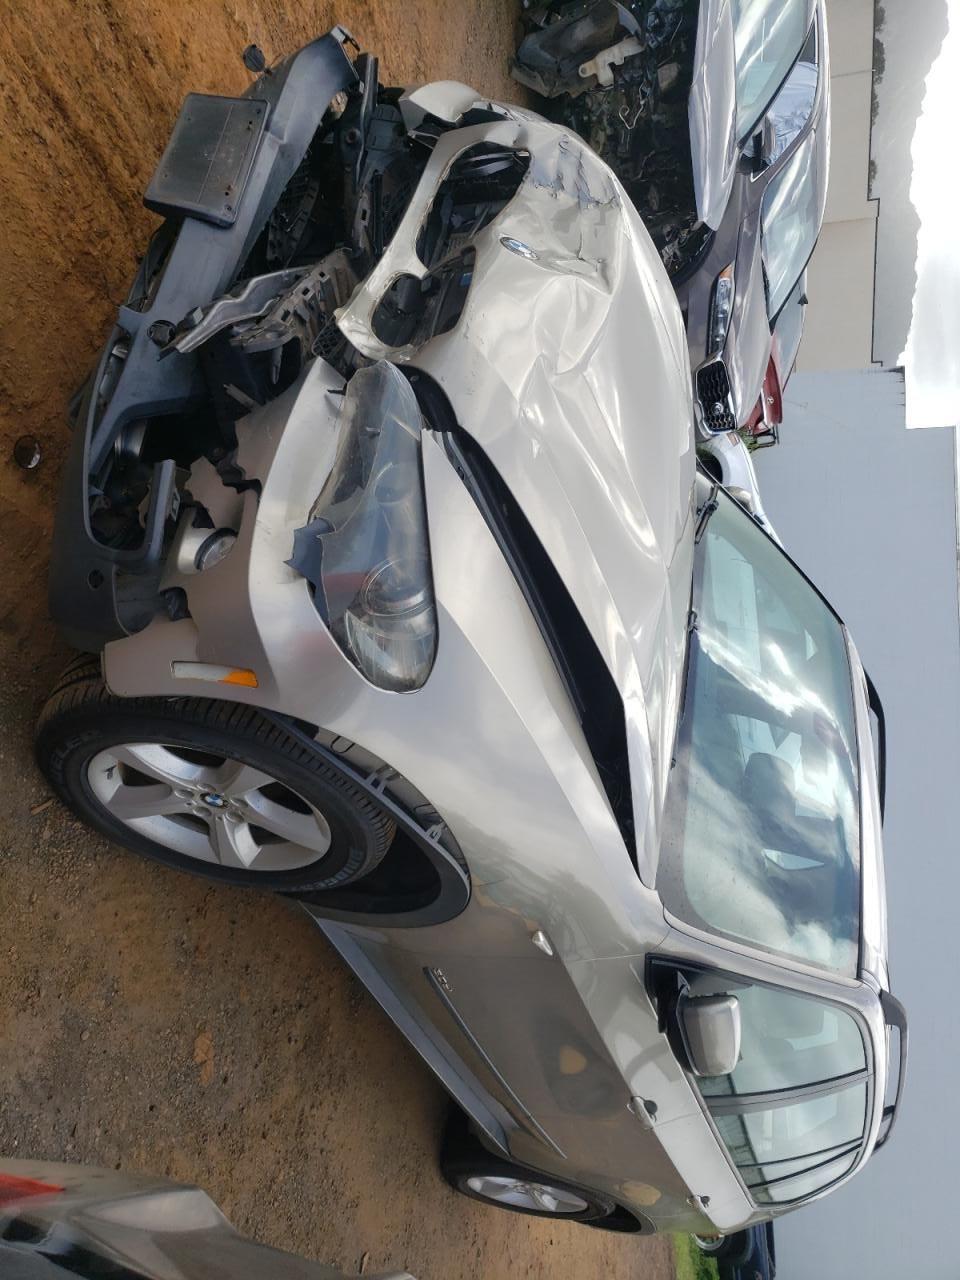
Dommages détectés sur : plaque d'immatriculation avant, pare-choc avant, feu avant gauche, capot, aile avant droite, aile avant gauche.
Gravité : majeur